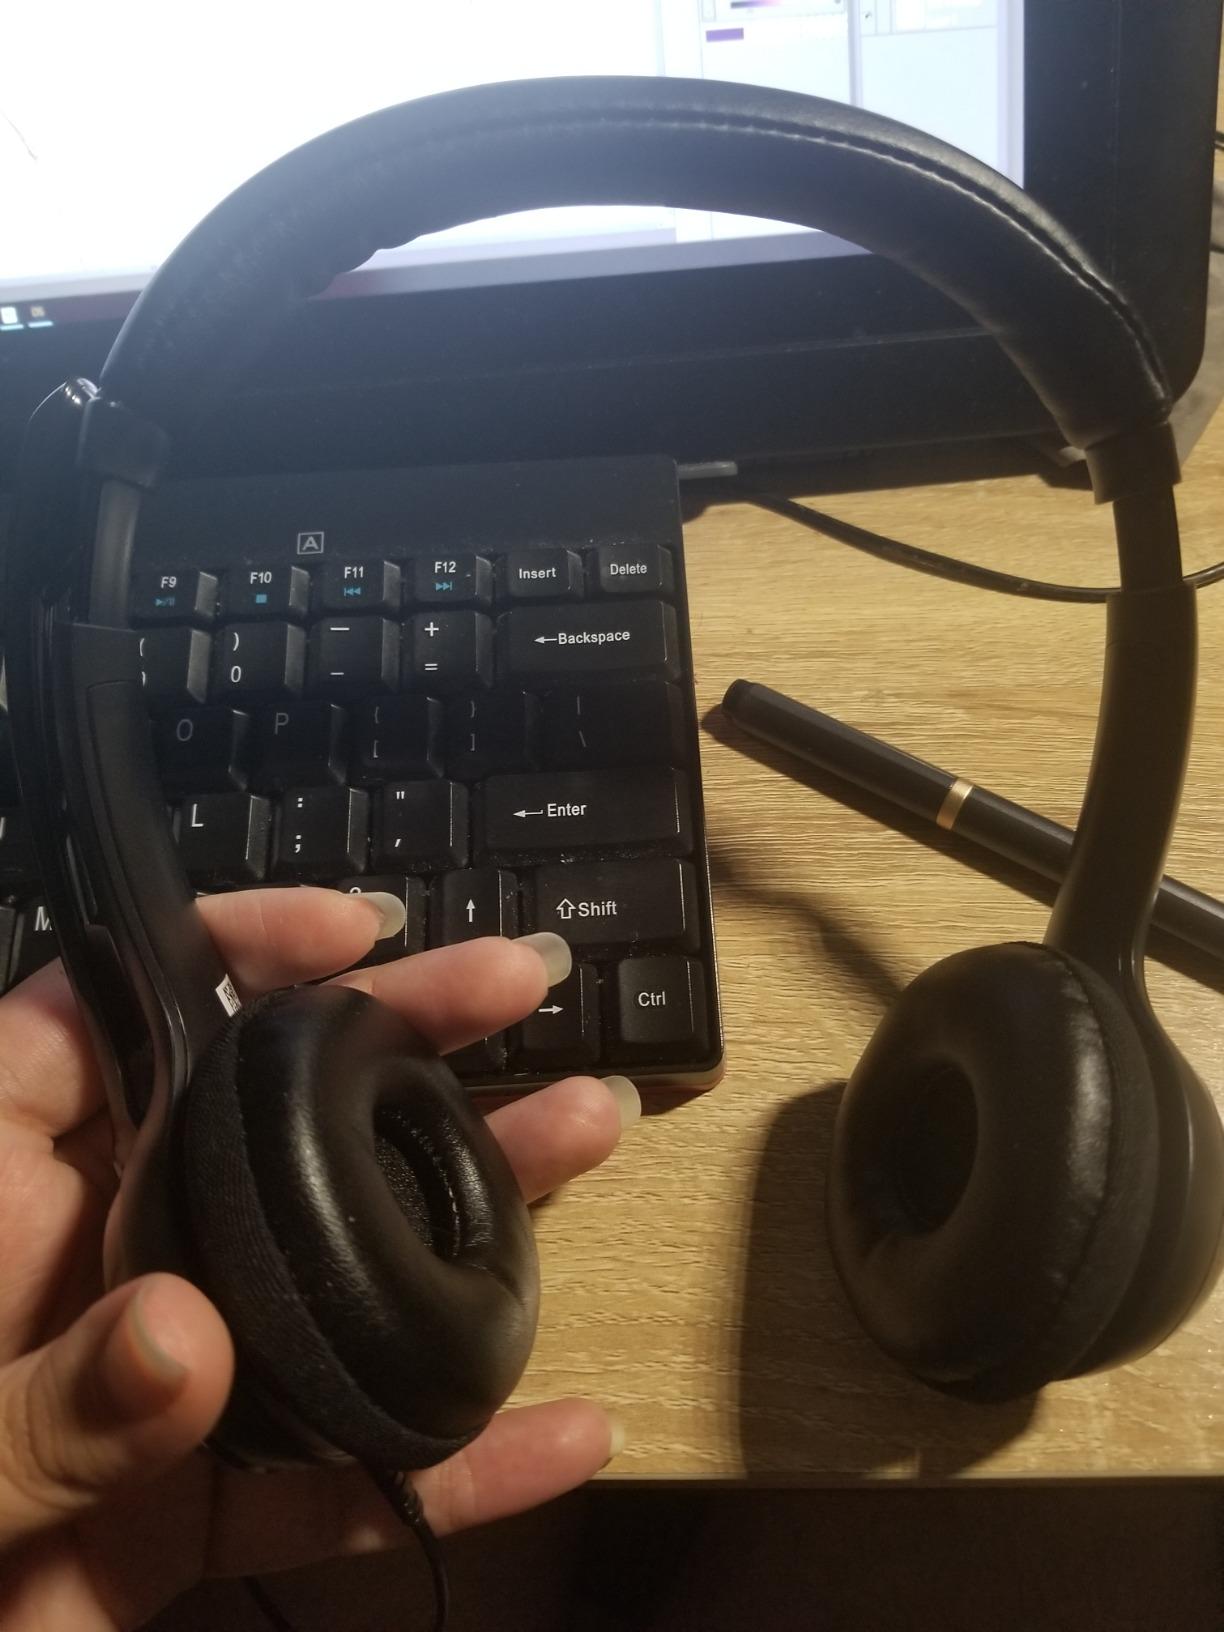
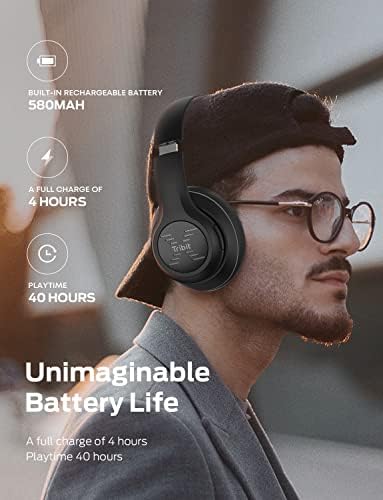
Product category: headphones
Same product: no